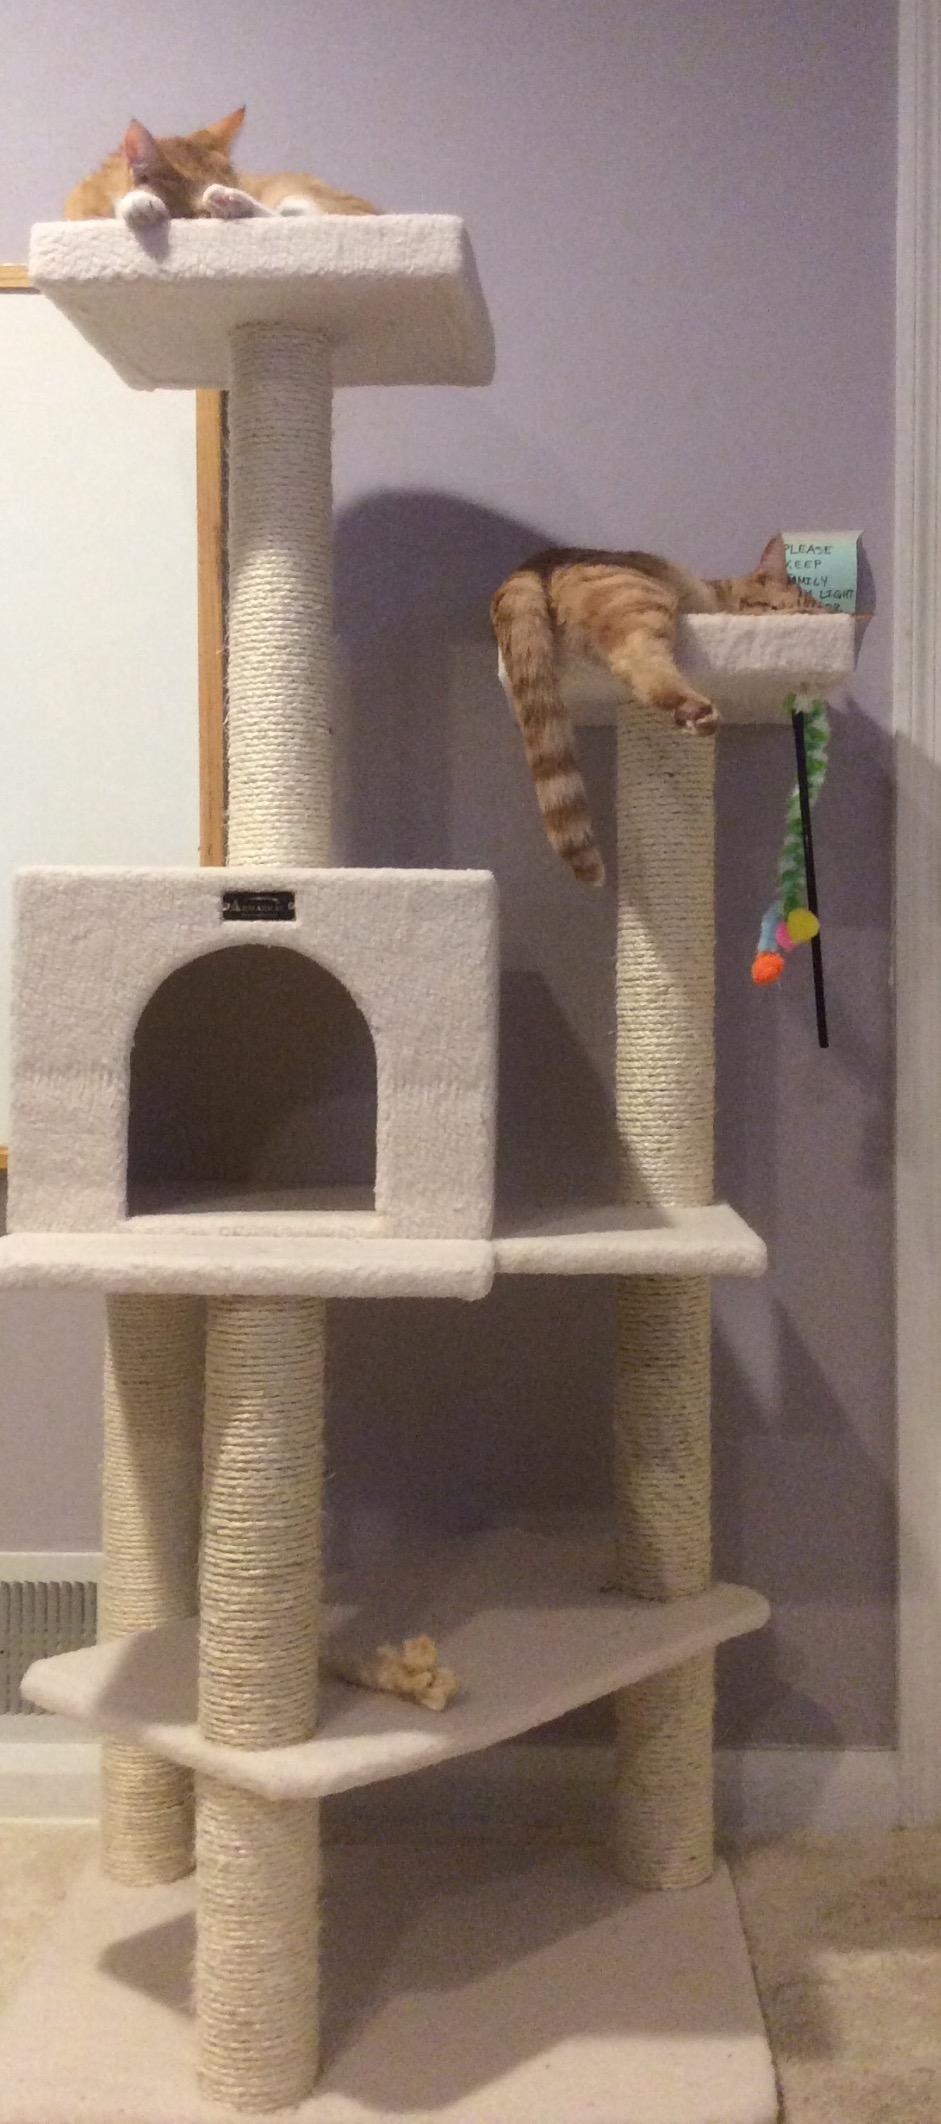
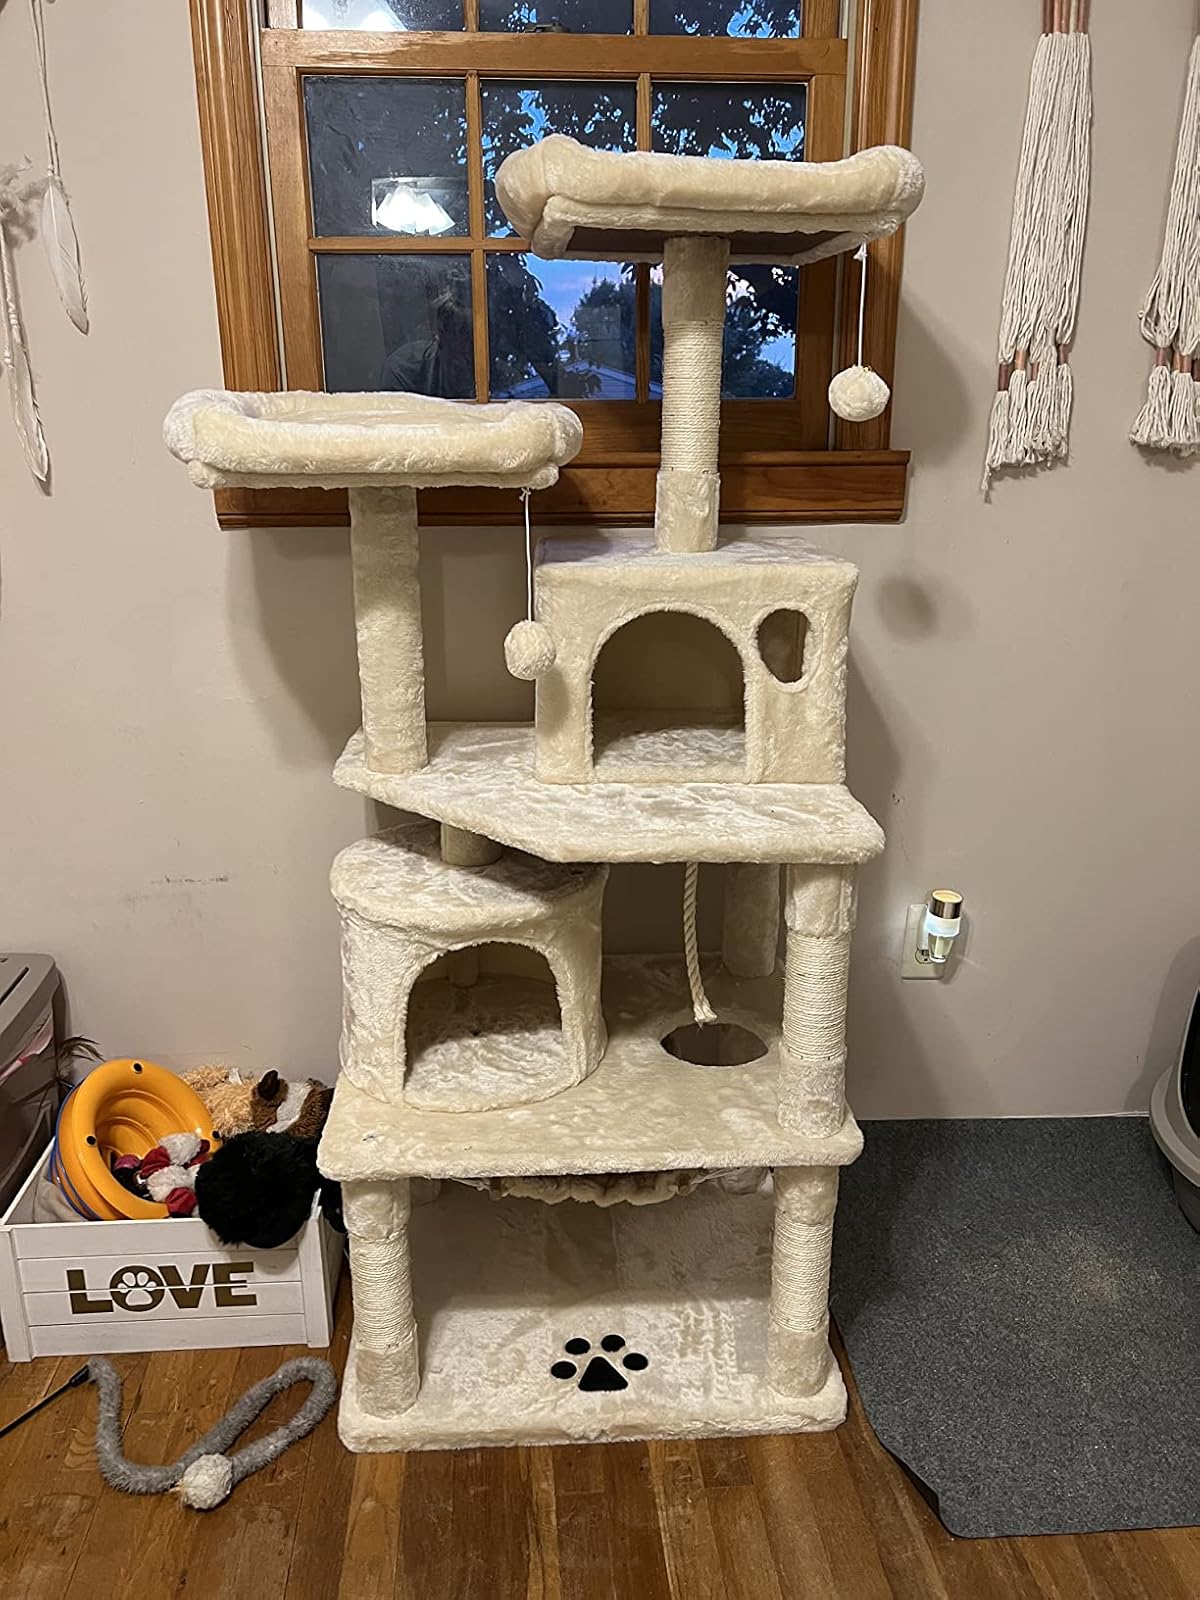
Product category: items_cat tree
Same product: no